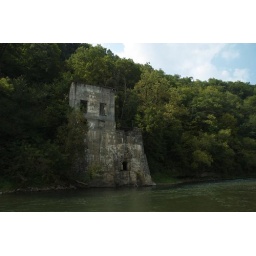
The ruins of the Root River Power Company water turbine building on the North branch of the Root River in SE Minnesota.